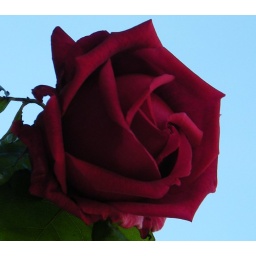
one of the flowers over hanging the door